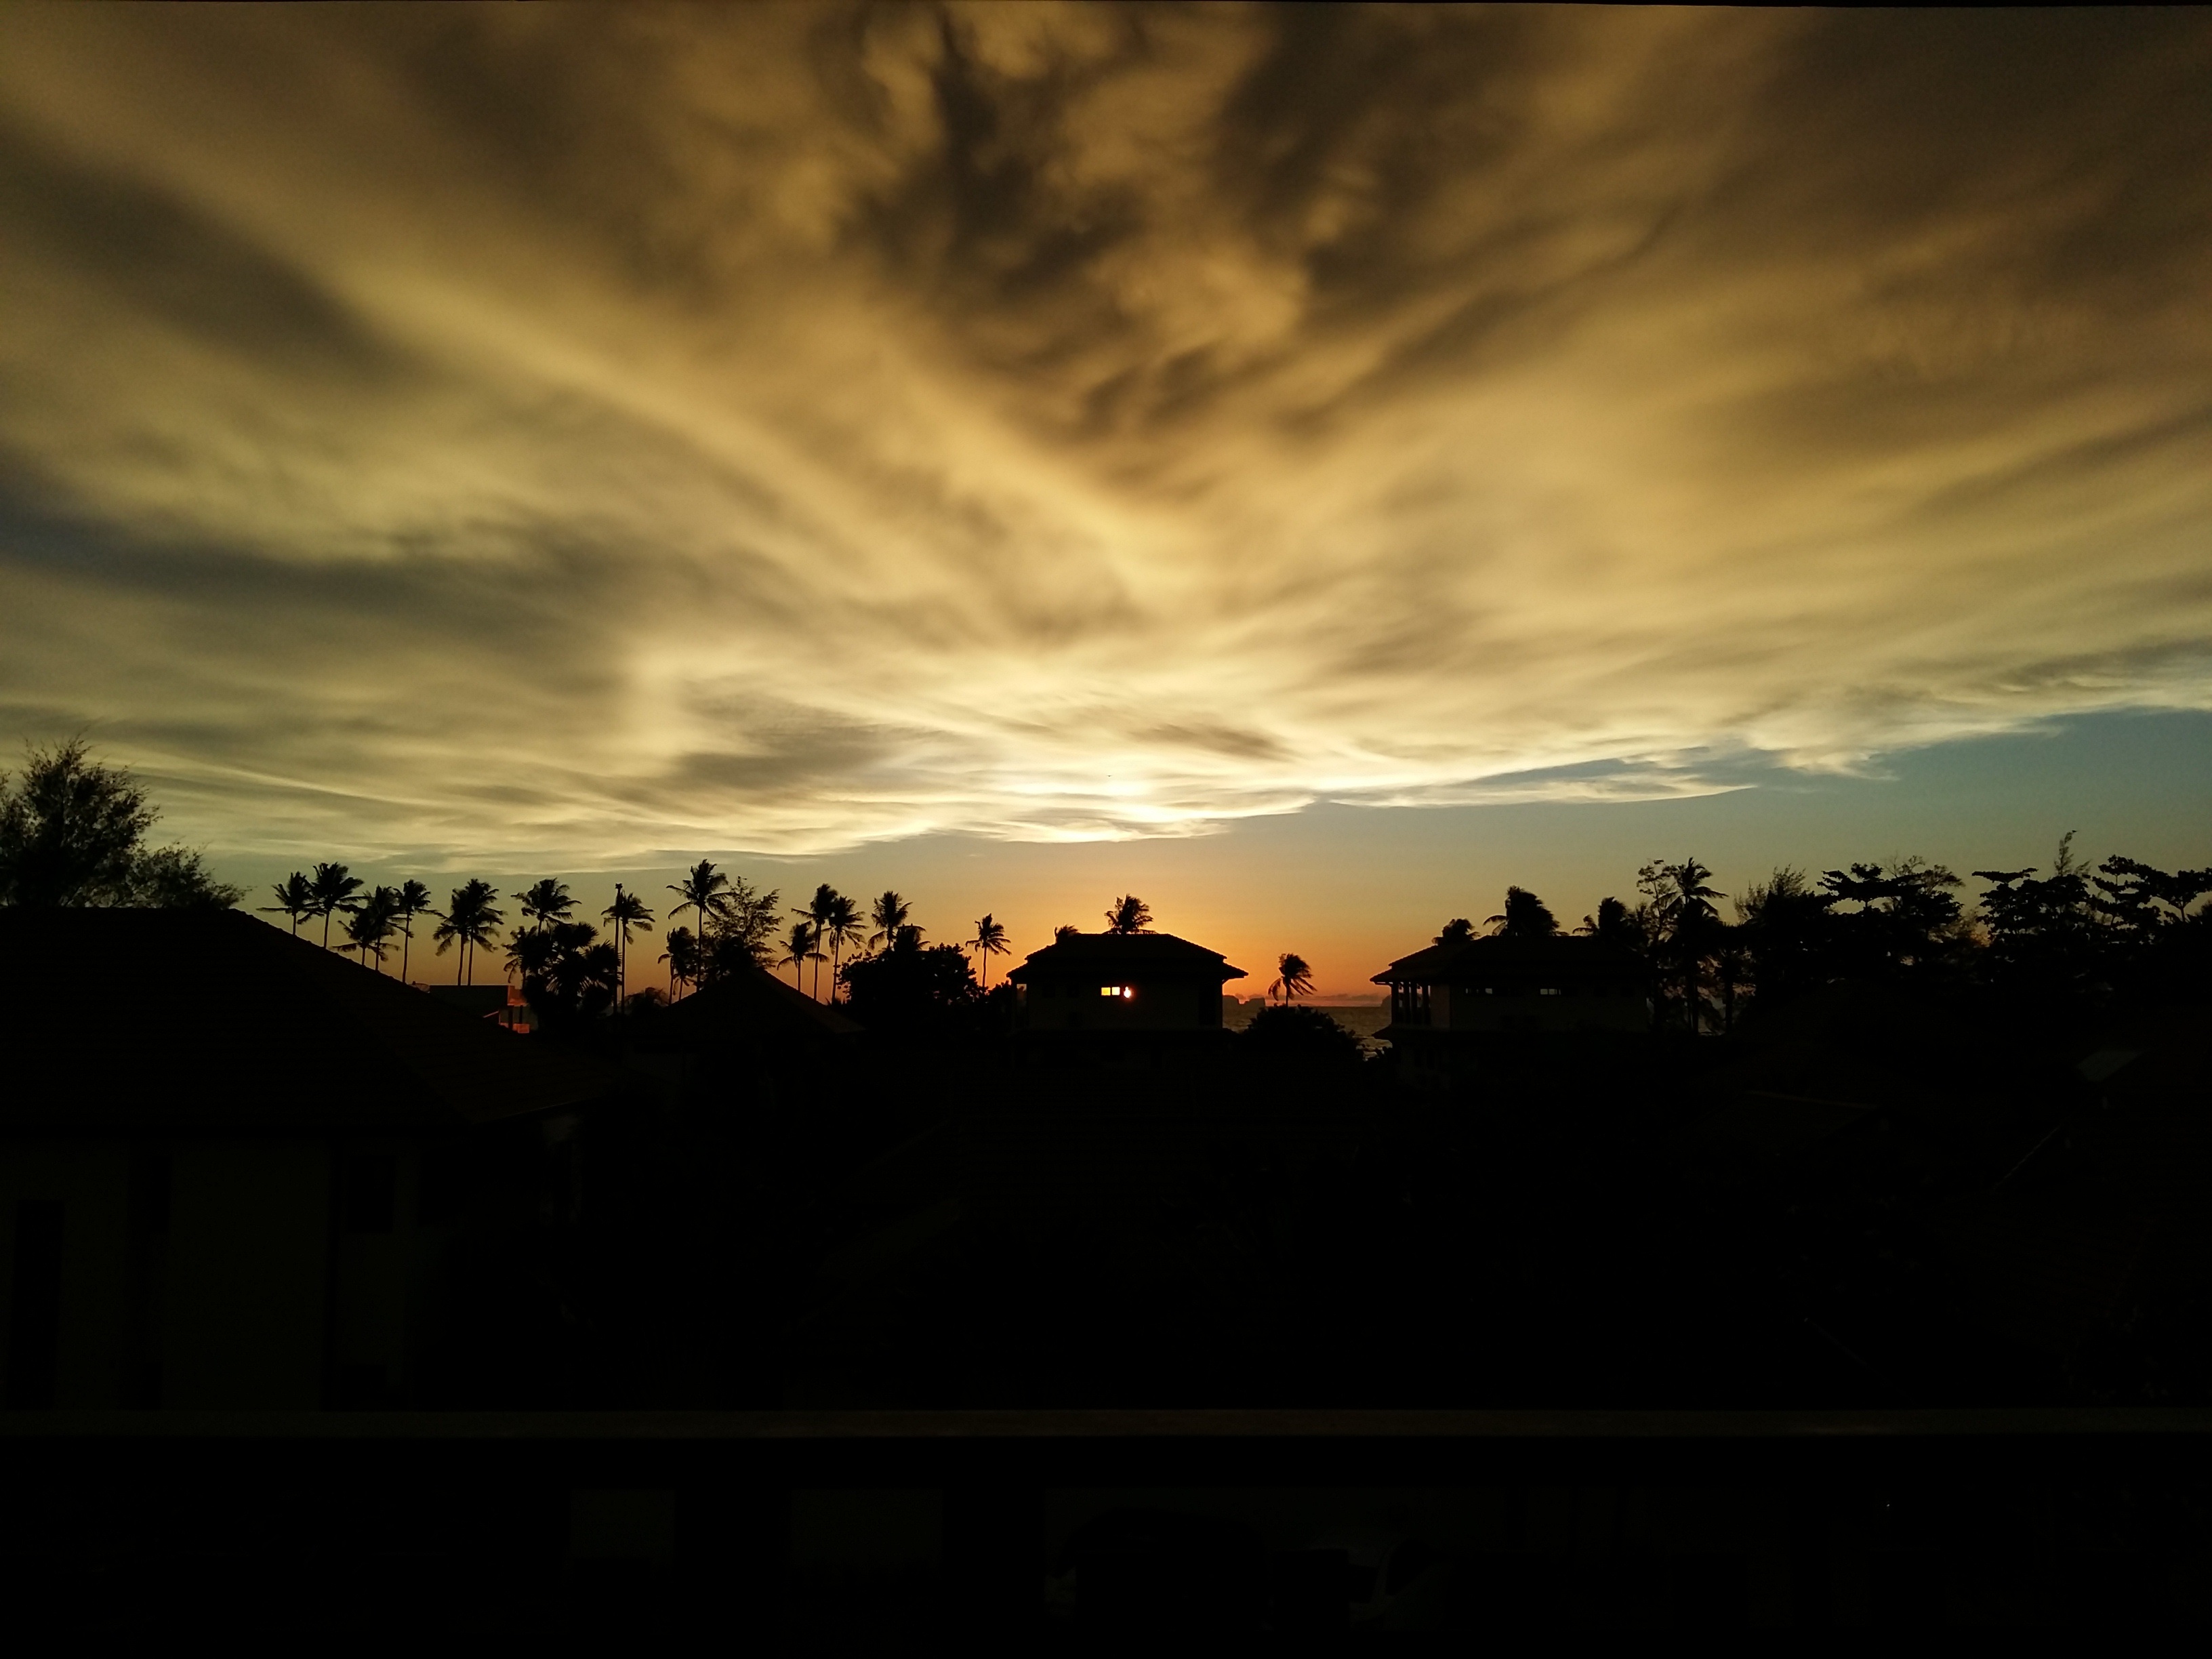
horizon, silhouette, light, cloud, sky, sun, sunrise, sunset, sunlight, morning, dawn, atmosphere, dusk, evening, darkness, meteorological phenomenon